Proximal humerus fracture

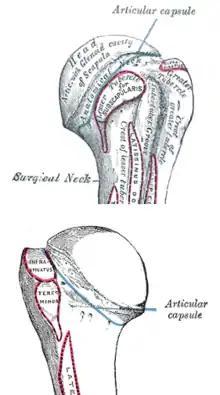
Anterior and posterior views of the proximal humerus with labeled bony landmarks and muscle insertion sites.

The shoulder joint consists of the glenoid cavity of the scapula and the head of the humerus. It as an extremely mobile joint that is stabilized by surrounding soft tissues such as the joint capsule, muscles, and ligaments. The greater and lesser tuberosities are bony landmarks of the proximal humerus and serve as attachment sites for musculature.